Cape Government Railways 3rd Class locomotives

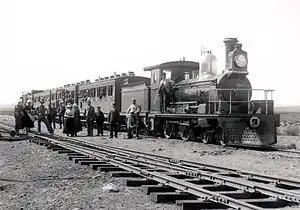
CGR 3rd Class 4-4-0 of 1883

The Cape Government Railways 3rd Class locomotives include seven locomotive types, all designated 3rd Class irrespective of differences in wheel arrangement or configuration.